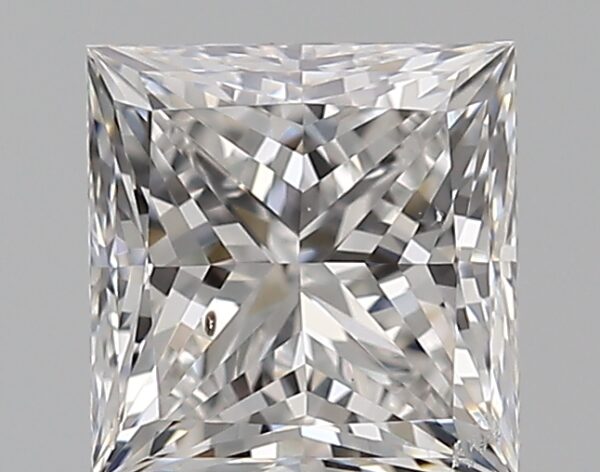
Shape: princess
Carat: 0.75
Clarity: SI1
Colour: E
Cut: EX
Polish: EX
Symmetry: VG
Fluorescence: N
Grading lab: GIA
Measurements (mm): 5 x 4.86 x 3.54